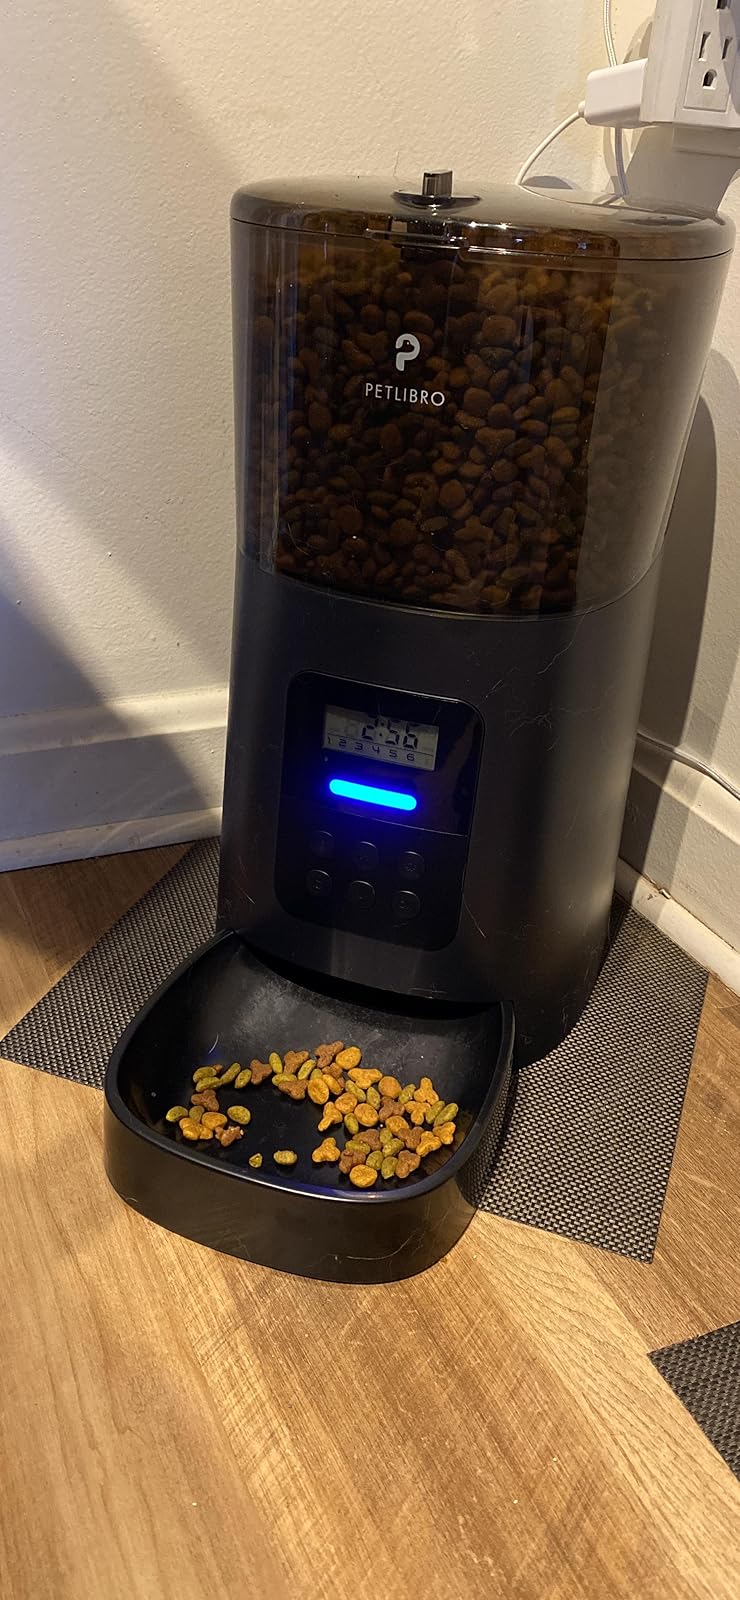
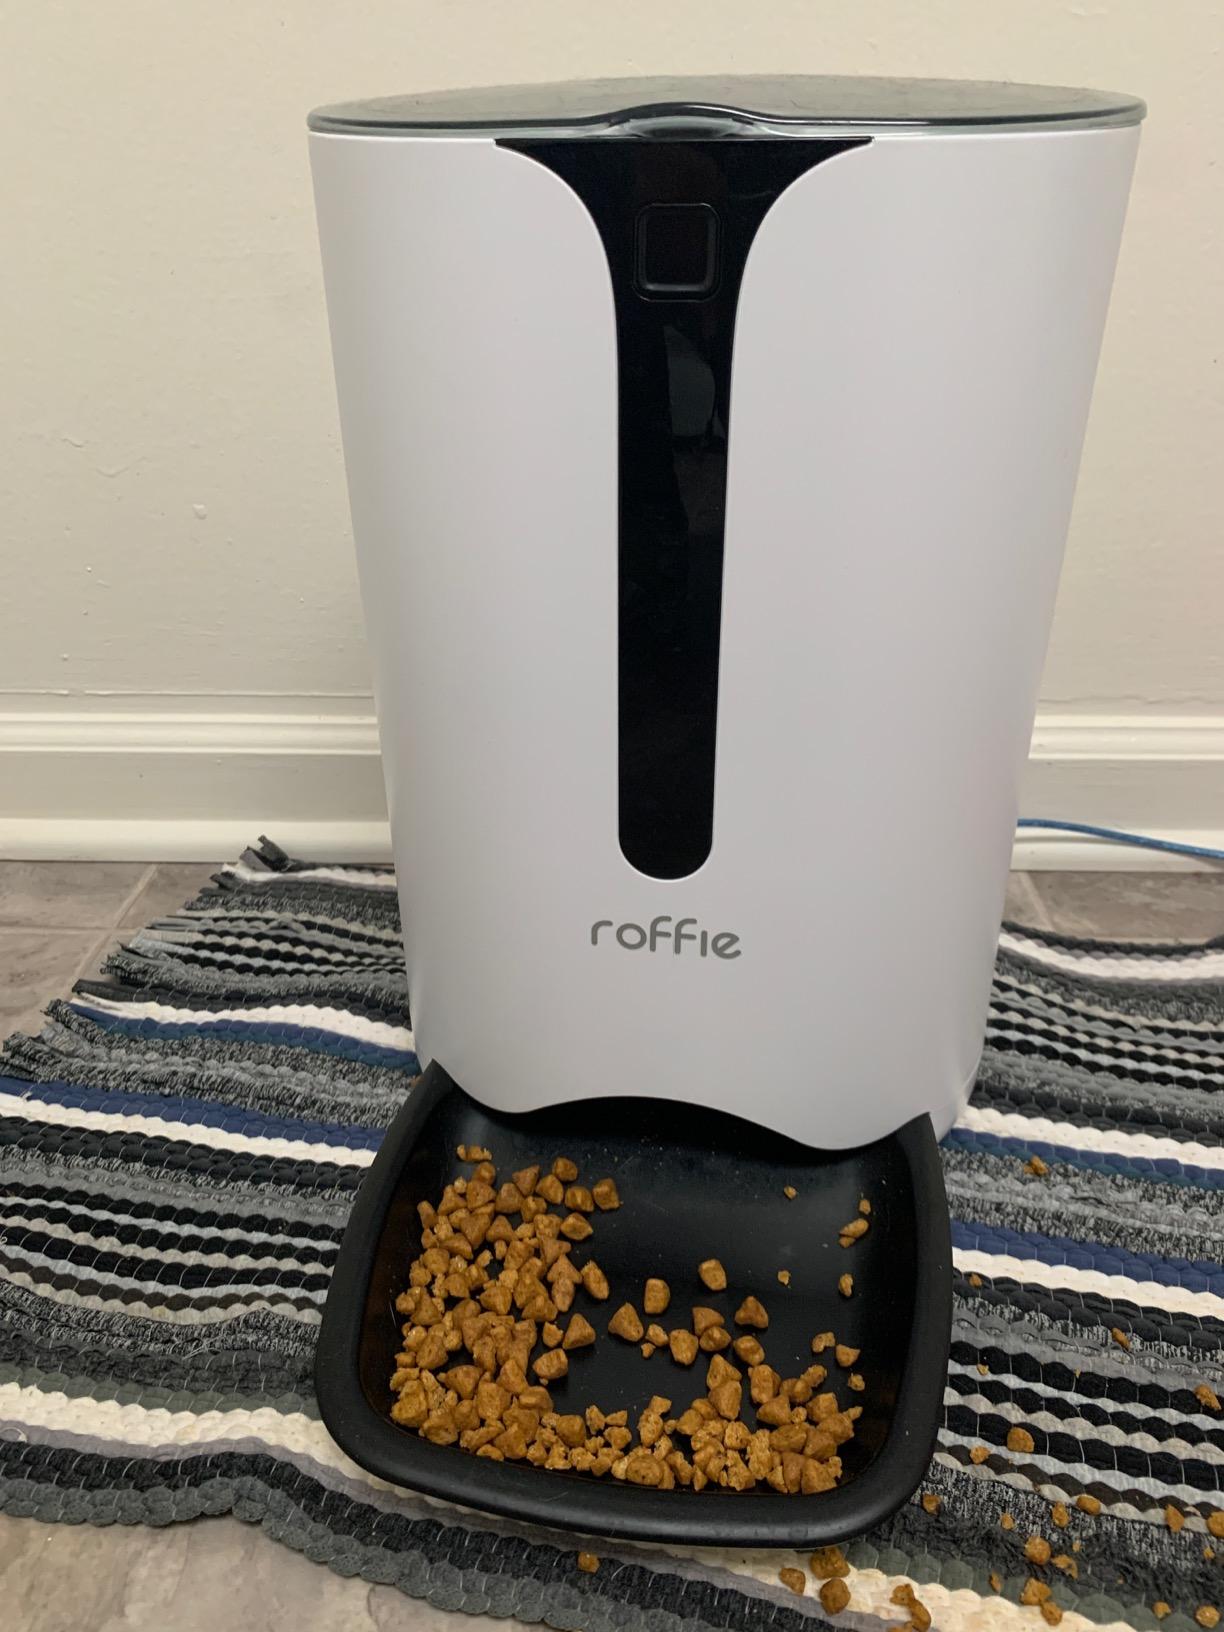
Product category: items_feeder
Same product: no